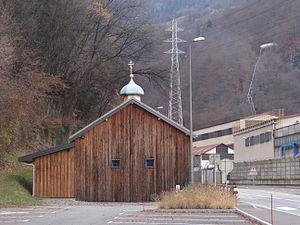
L'implantation de paroisses orthodoxes russes en France remonte au XIXᵉ siècle.